Smolarnia, Opole Voivodeship

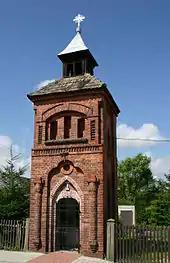
Bell tower

In the 10th century, the territory became part of the emerging Polish state under its first historic ruler Mieszko I. Following the fragmentation of Poland, it formed part of several provincial duchies ruled by the Piast dynasty, and later on it passed to the Kingdom of Bohemia. The village itself can trace its history back to 12 November 1663, when a large estate was granted to a nobleman which later became the center of the village, attracting settlers from nearby villages. The village's name was first recorded as Dziedzützer Pechhüte, indicating it was a hamlet of Dziedzice (as was nearby Serwitut). Its name derives from the pitch industry that occupied the villagers. The Polish name, Smolarnia, does not appear before the 19th century, and was first recorded in an official record from 1828. The parish church for Pechhütte and Serwitut was in Polnisch Rasselwitz (Racławiczki).